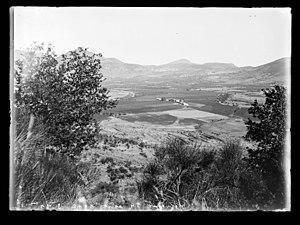
Mérifons. - Paysage, 14 août 1902, 3h30
Mérifons est une commune française située dans le département de l'Hérault en région Occitanie.